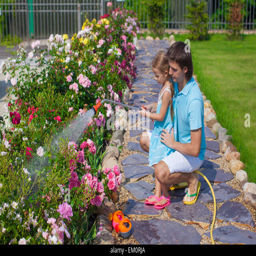
little cute girl and father watering flowers with a hose in her garden